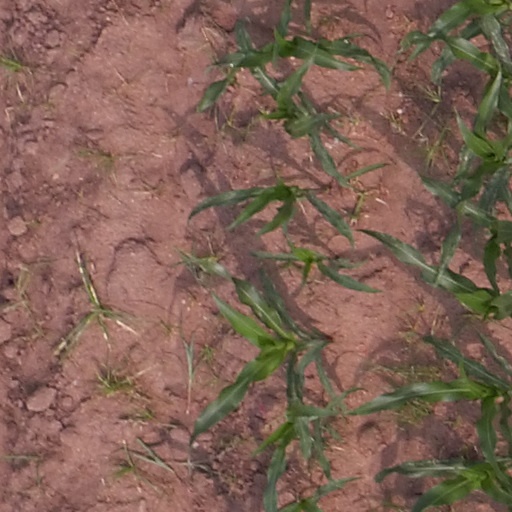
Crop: maize; corn